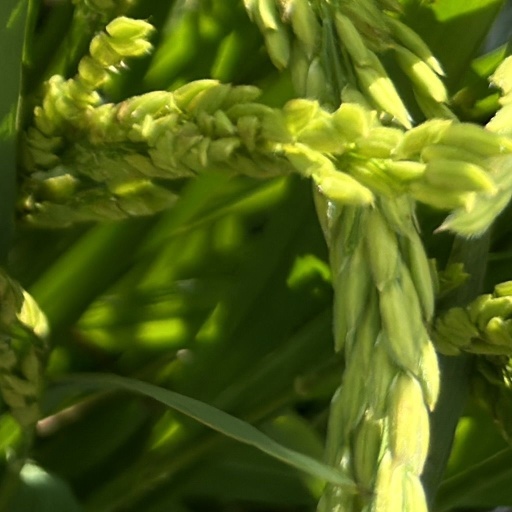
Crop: rice